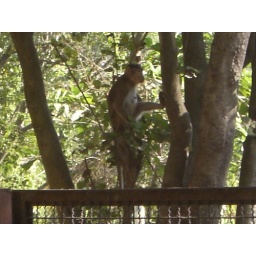
One afternoon I saw this monkey sitting nonchalantly on this tree near my room.